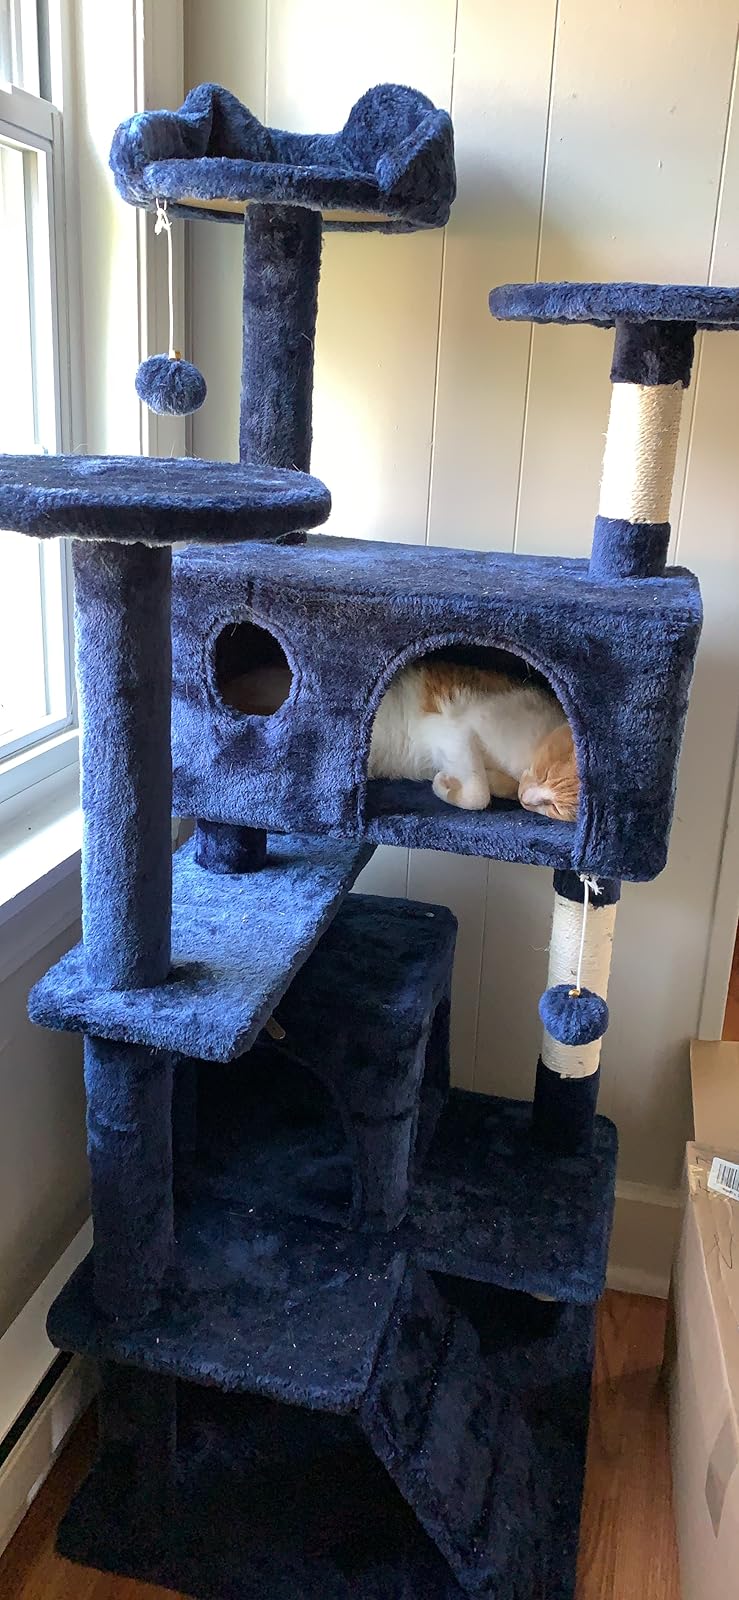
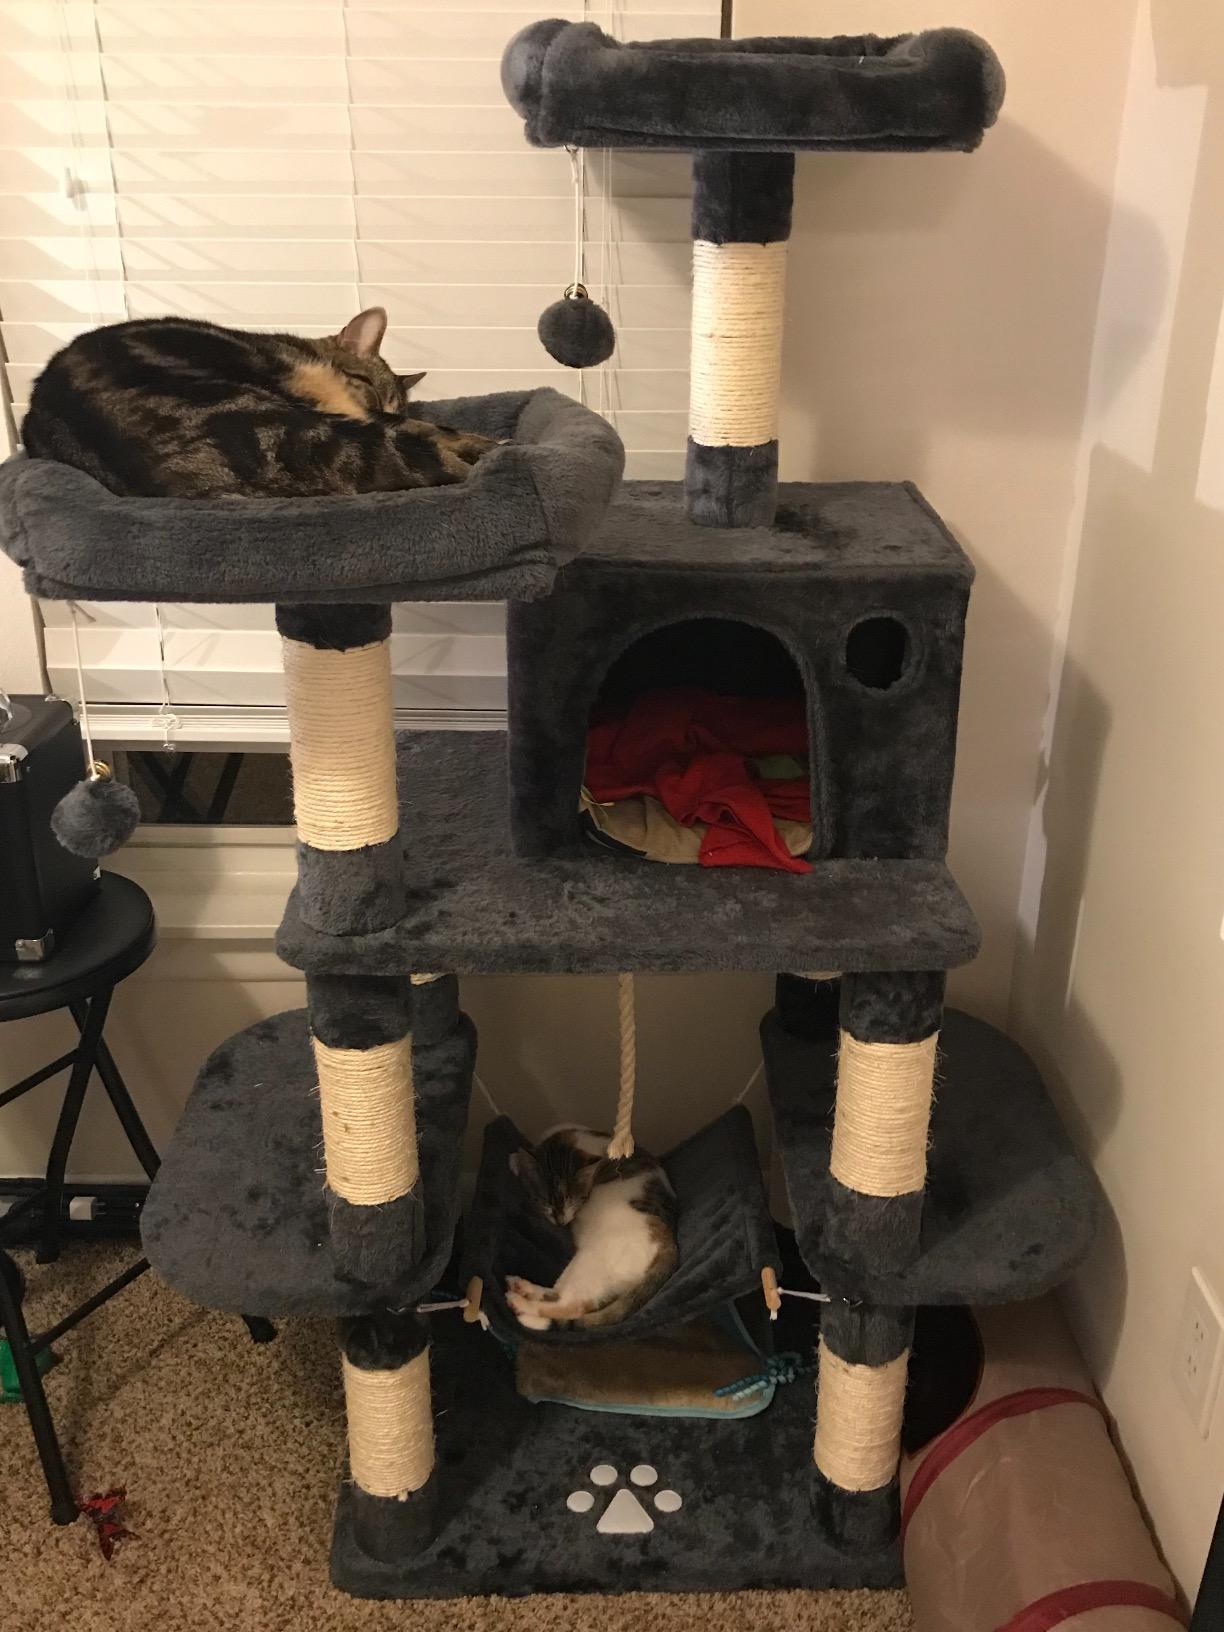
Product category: items_cat tree
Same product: no